Social Democratic Party of Croatia

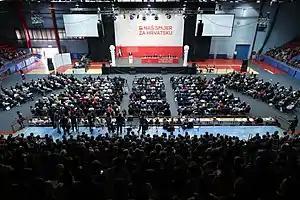
SDP's 13th General Convention, 2016

In the subsequent June 2009 local elections, the party failed to make significant gains on the county level, but still managed to achieve some major wins in important cities, due to the adoption of a new election system where mayors and county heads were for the first time elected directly, as opposed to the previous system which employed party lists. SDP recorded mayoral victories in a number of traditionally centre-right leaning coastal cities such as Dubrovnik, Šibenik and Trogir and also managed to win in Vukovar, a city that had been almost destroyed in the Croatian War of Independence and was regarded as HDZ stronghold ever since. They also manage to retain control of the economically most powerful parts of the country, including the capital Zagreb, the northern Adriatic city of Rijeka and also won in Istria (in coalition with IDS).